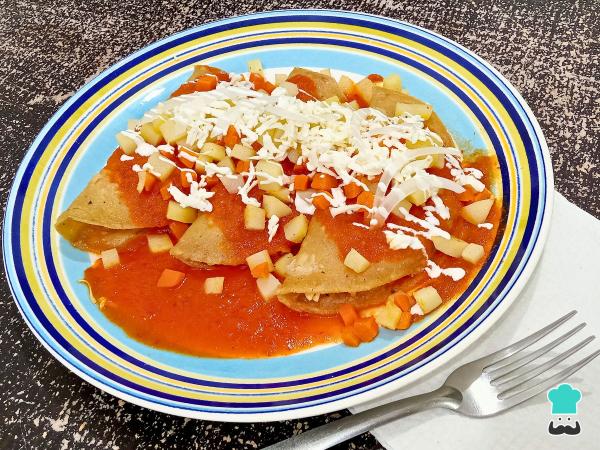
Finalmente, puedes agregar algunos ingredientes adicionales a las enchiladas potosinas con papa y zanahoria como queso rallado, crema, cebolla rebanada o incluso pollo deshebrado para hacerlas un platillo más completo. Esperamos que disfrutes de este tradicional platillo de mexicano y recuerda que si tienes alguna duda o sugerencia, puedes escribirlo en la sección de comentarios. ¡Con gusto te responderemos!